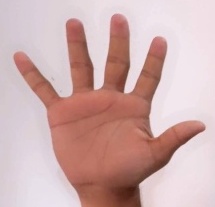
ASL sign: 5